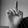
ASL letter: D